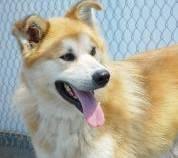
dog